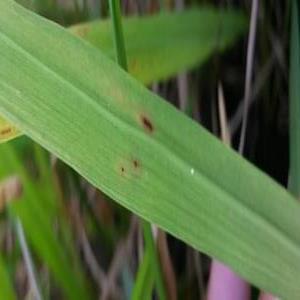
Disease: Brownspot